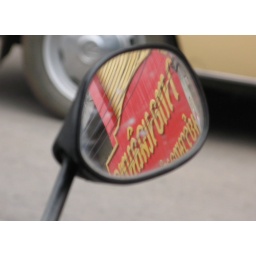
an old-fashioned thai shop sign reflecting in the mirror of the motor bike rider.